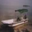
Label: ship